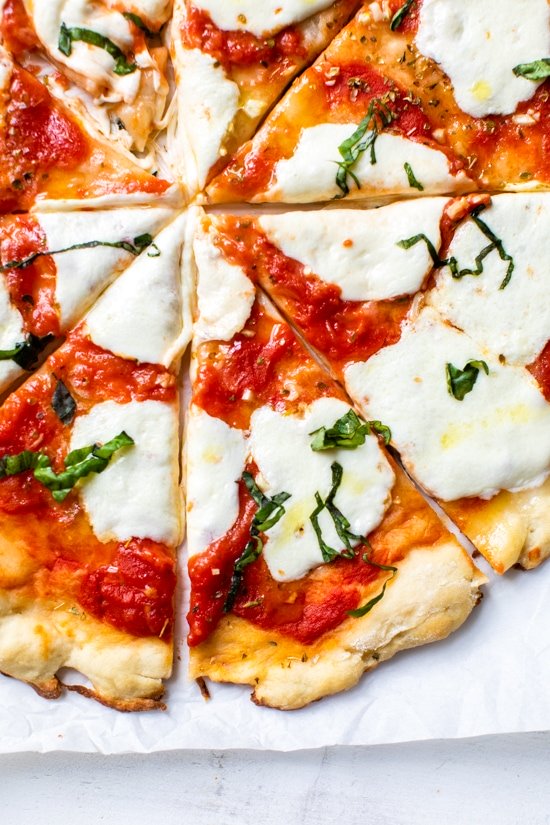
Dish: pizza